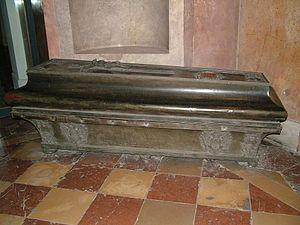
Autriche, Vienne, Église des Capucins, Crypte des Capucins, sarcophage de l'Impératrice Caroline Auguste, épouse de l'Empereur François 1er d'Autriche